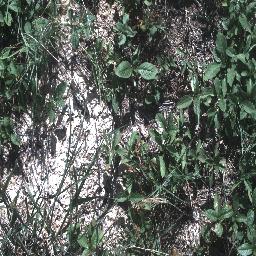
Label: negative